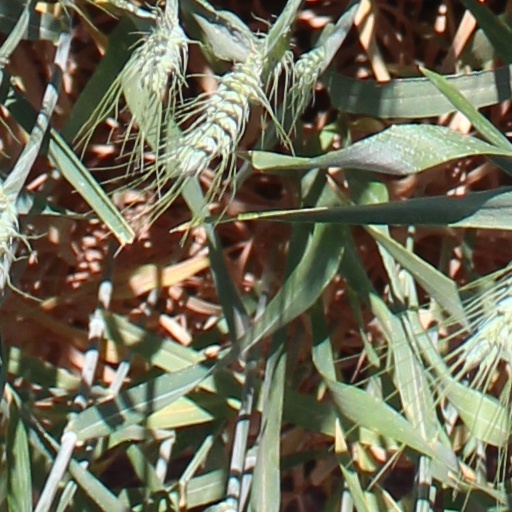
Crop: wheat